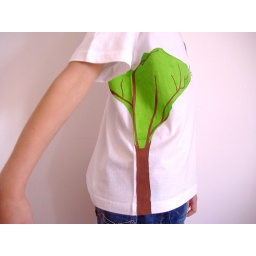
Hand-painted giraffe eating leaves off a tree. The canopy of the tree goes around the side of the t-shirt to the back.